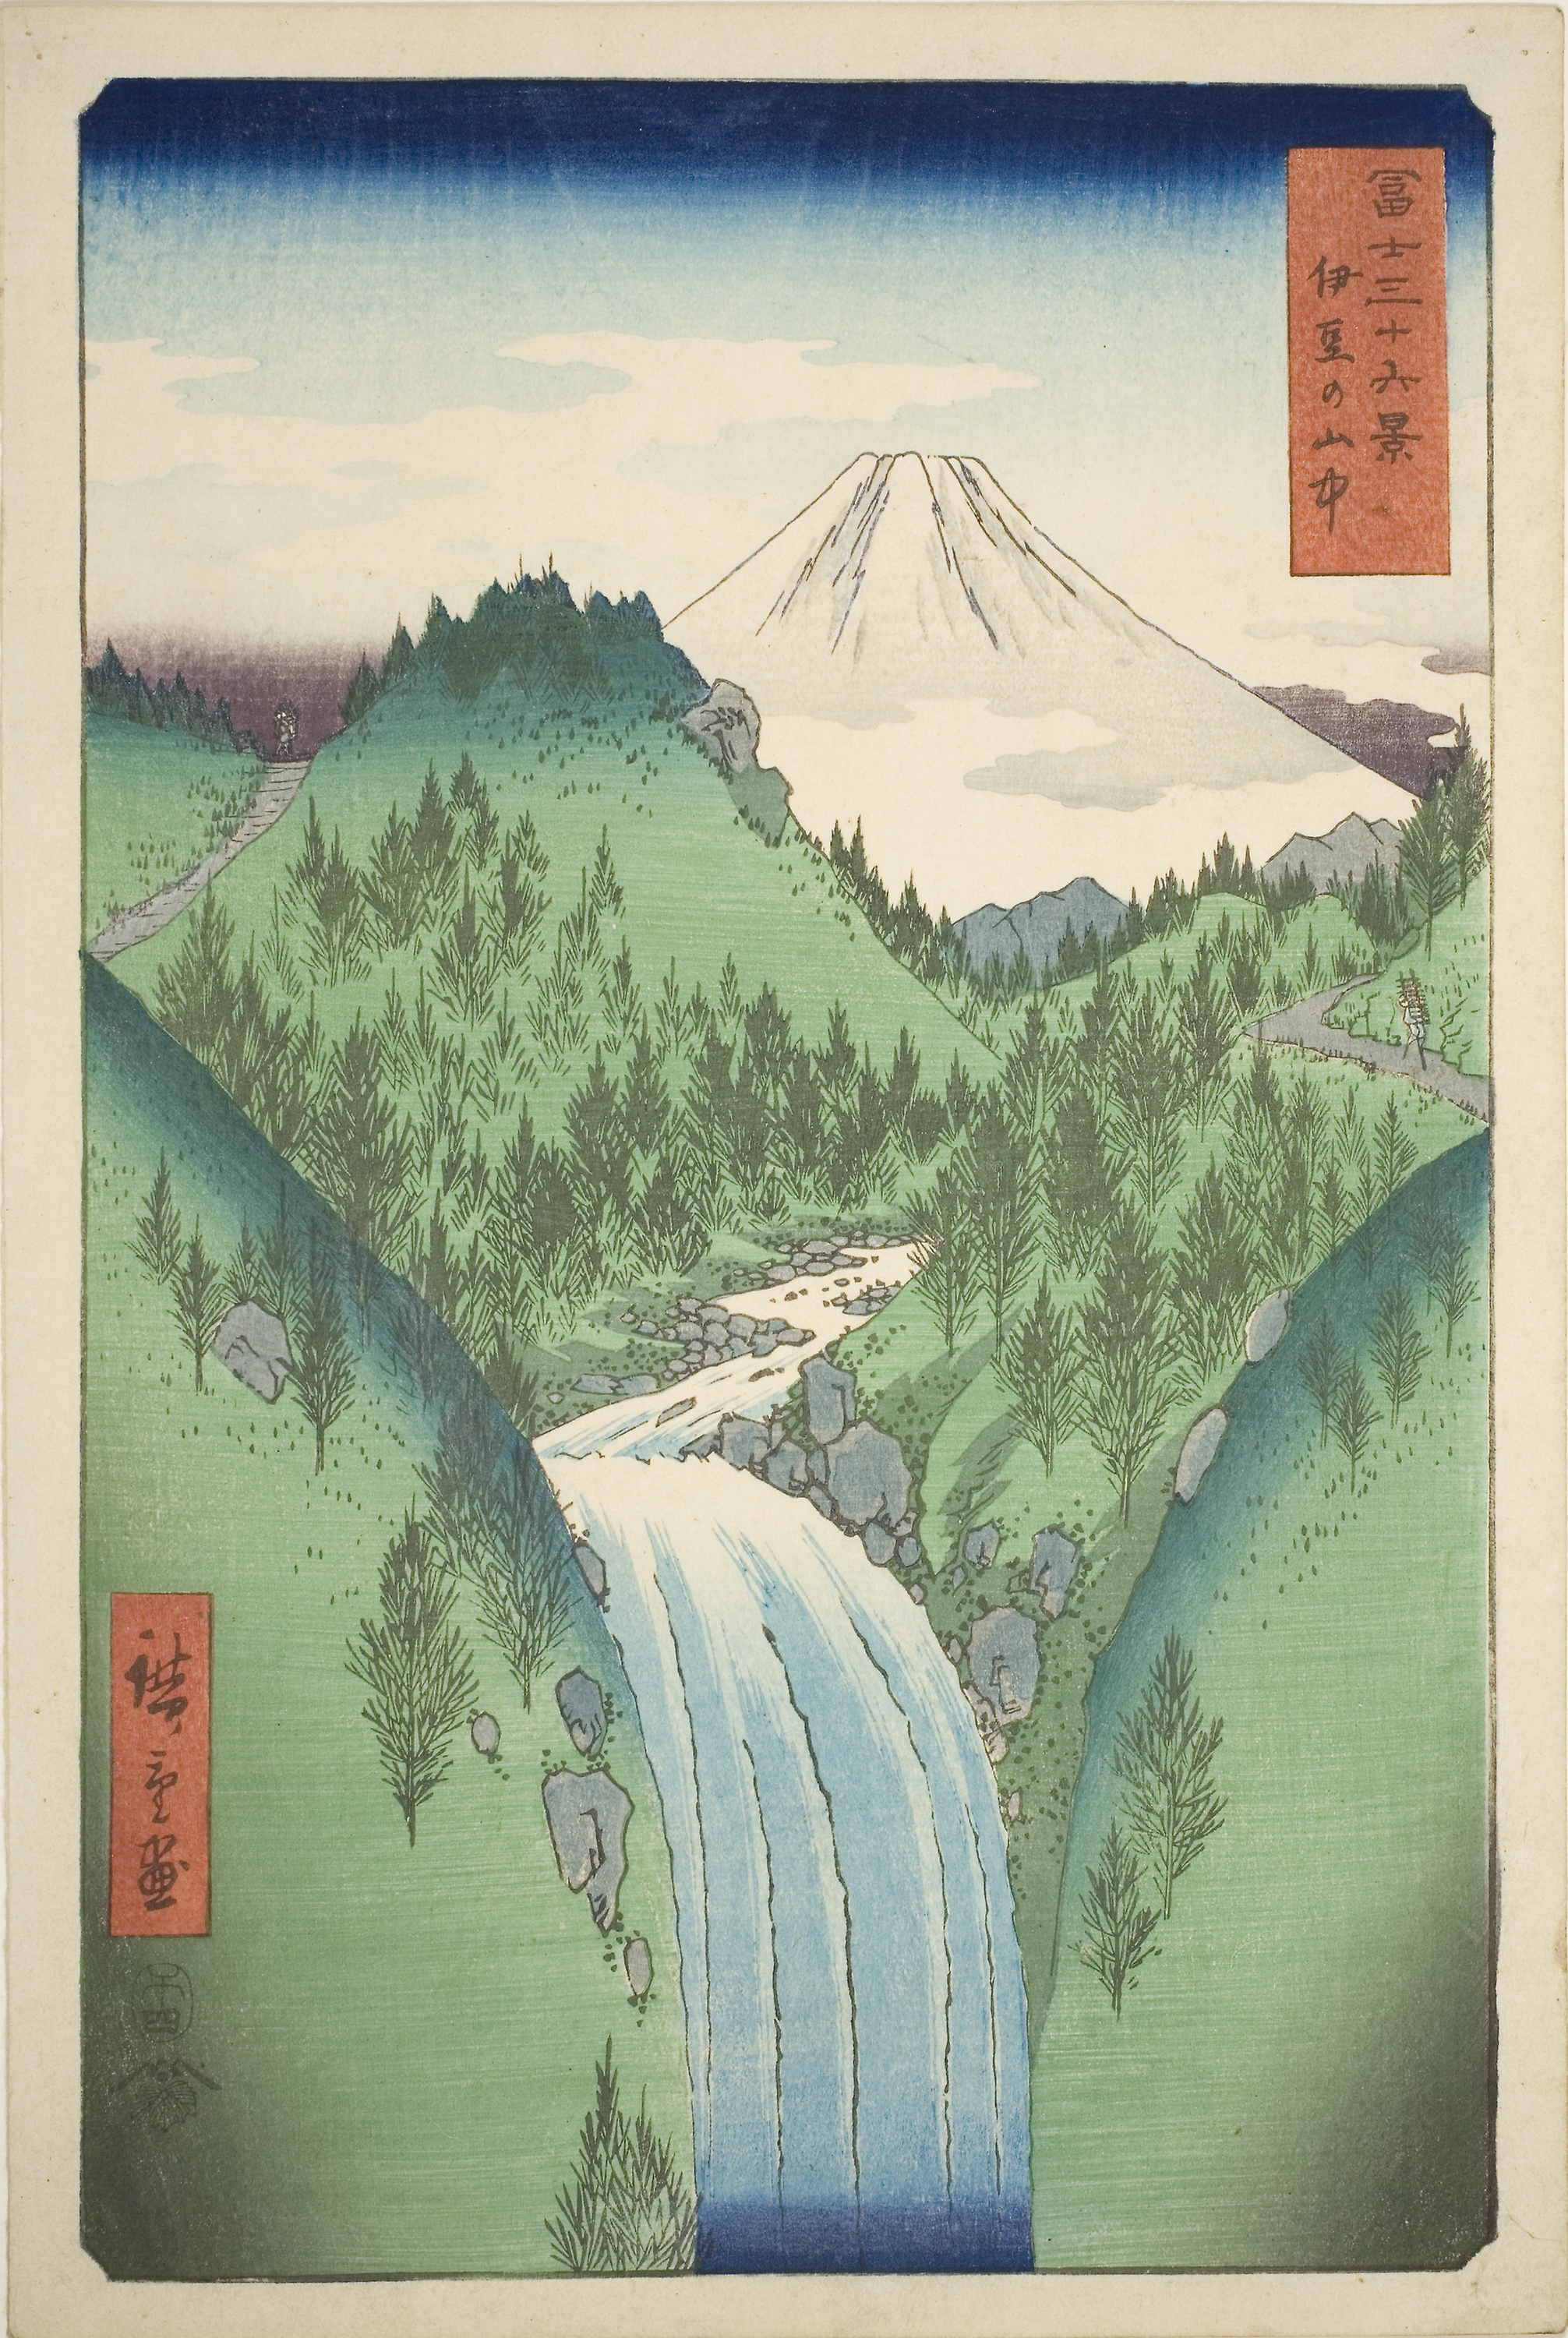
mountain, painting, illustration, watercolor paint, art, landscape, paper product, paper